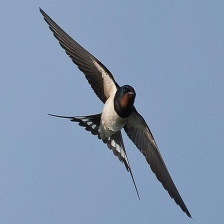
Species: BARN SWALLOW
Scientific name: HIRUNDO RUSTICA